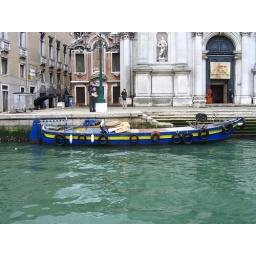
banana boat in Venice.